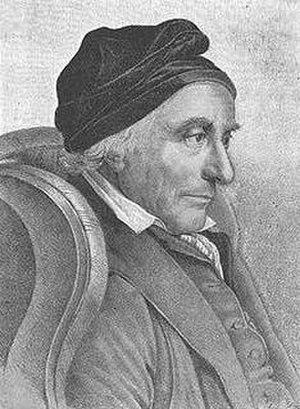
Le judaïsme est variablement défini comme « une forme de vie religieuse dont la caractéristique essentielle est la croyance à un Être suprême, auteur — de quelque manière qu'on conçoive son action — de l'univers qu'il gouverne par sa providence », ou comme « la religion des Juifs, ainsi que la théologie, la loi et les traditions culturelles du peuple juif », ou comme « une religion […], une culture — résultat ou fondement de la religion, mais ayant un devenir propre, […] une sensibilité diffuse faite de quelques idées et souvenirs, de quelques coutumes et émotions, d’une solidarité avec les juifs persécutés en tant que juifs » ou comme « l'ensemble des rituels et des autres pratiques, des croyances et des valeurs, des loyautés historiques et politiques qui constituent l'allégeance au peuple d'Israël ».
L’histoire des Juifs d'Allemagne est emblématique de l'histoire des Juifs en Europe occidentale, entre antijudaïsme, intégration liée à l'universalisme des Lumières et antisémitisme moderne.